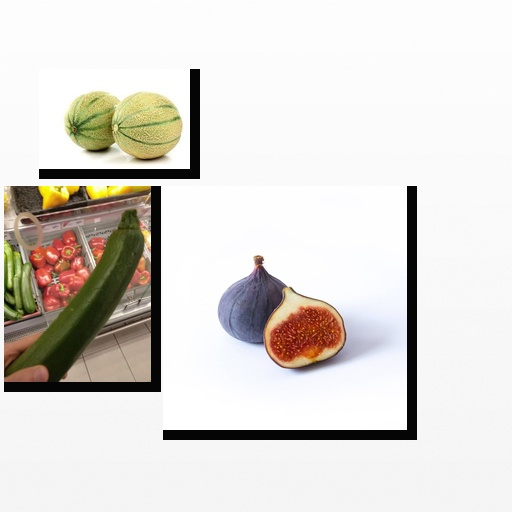
Food items: zucchini, cantaloupe, fig